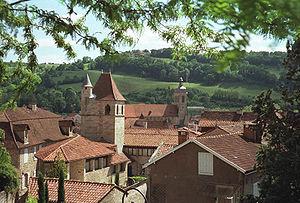
Bernardon de la Salle, originaire du diocèse d'Agen, gendre de Bernabò Visconti, chef routier, fut seigneur de Figeac, de Mornas, de Caderousse, d'Oppède, de Malaucène, de la Tour-de-Canillac et de Mas-Blanc ainsi que de Soriano nel Cimino en Italie.